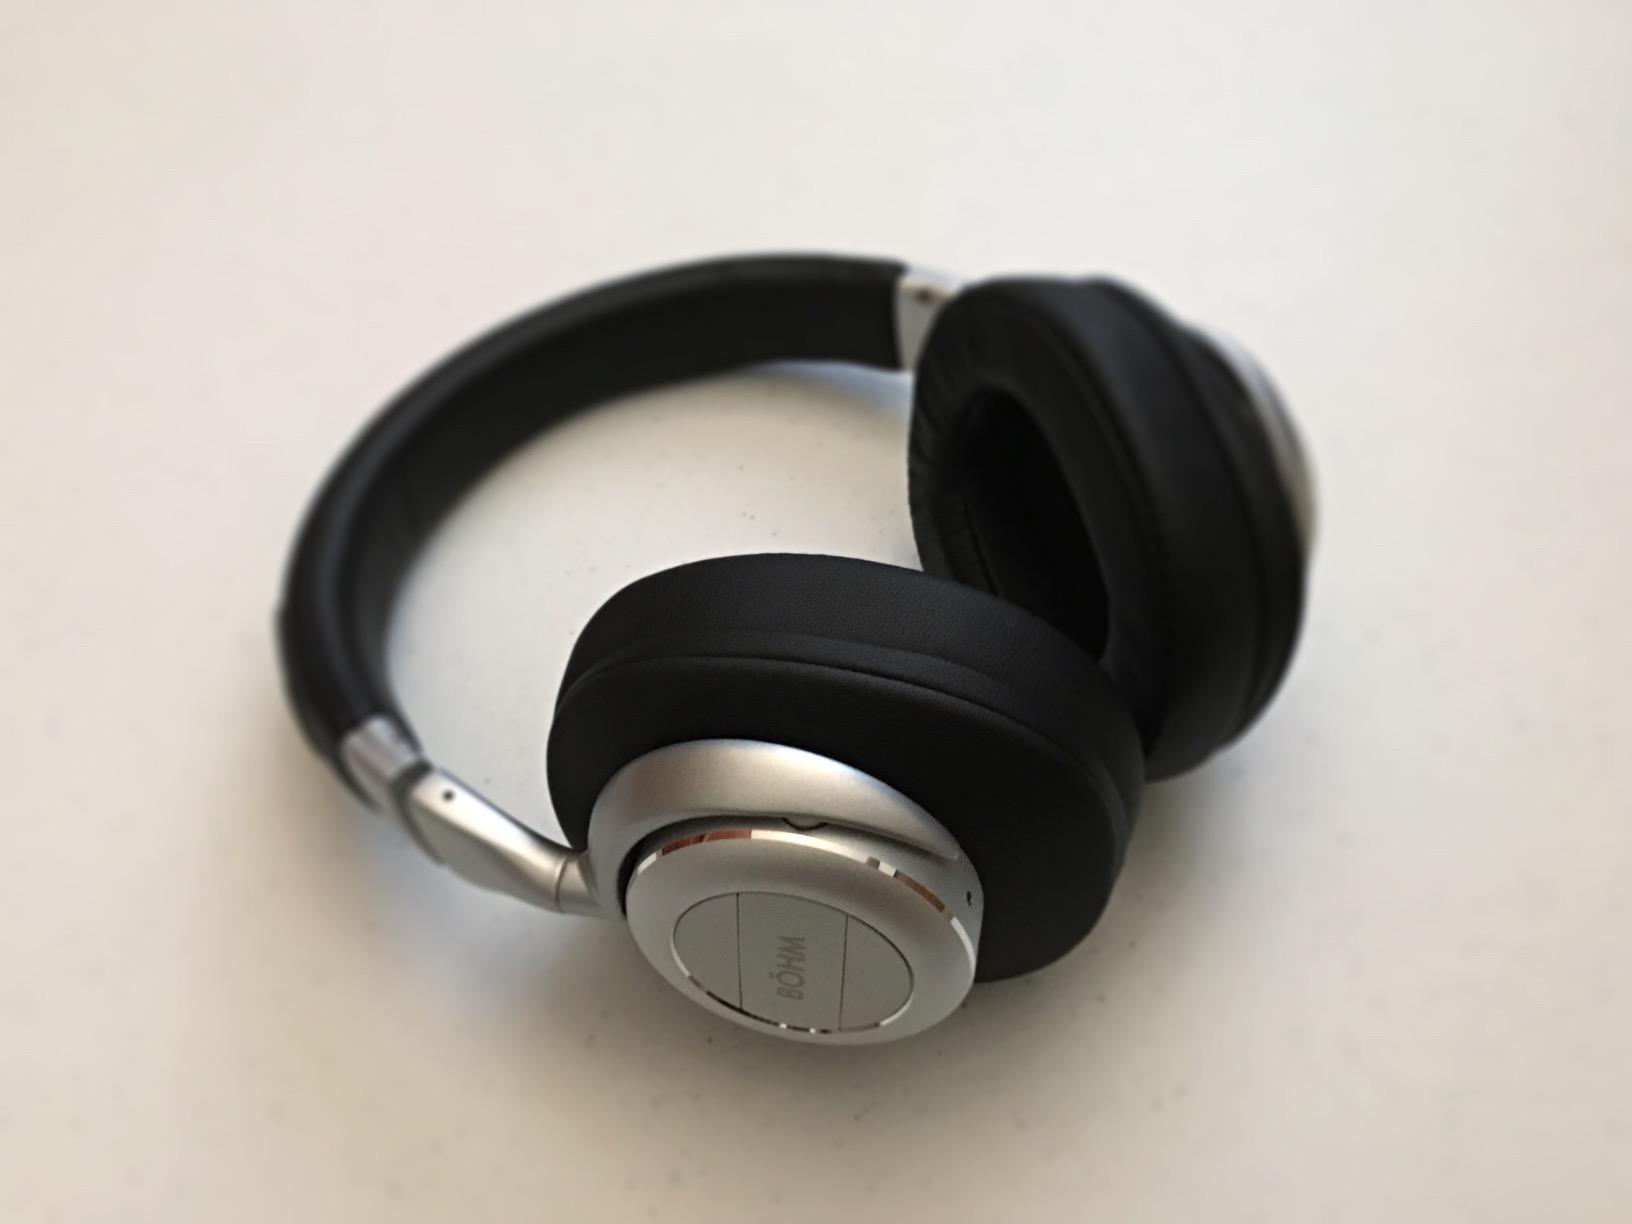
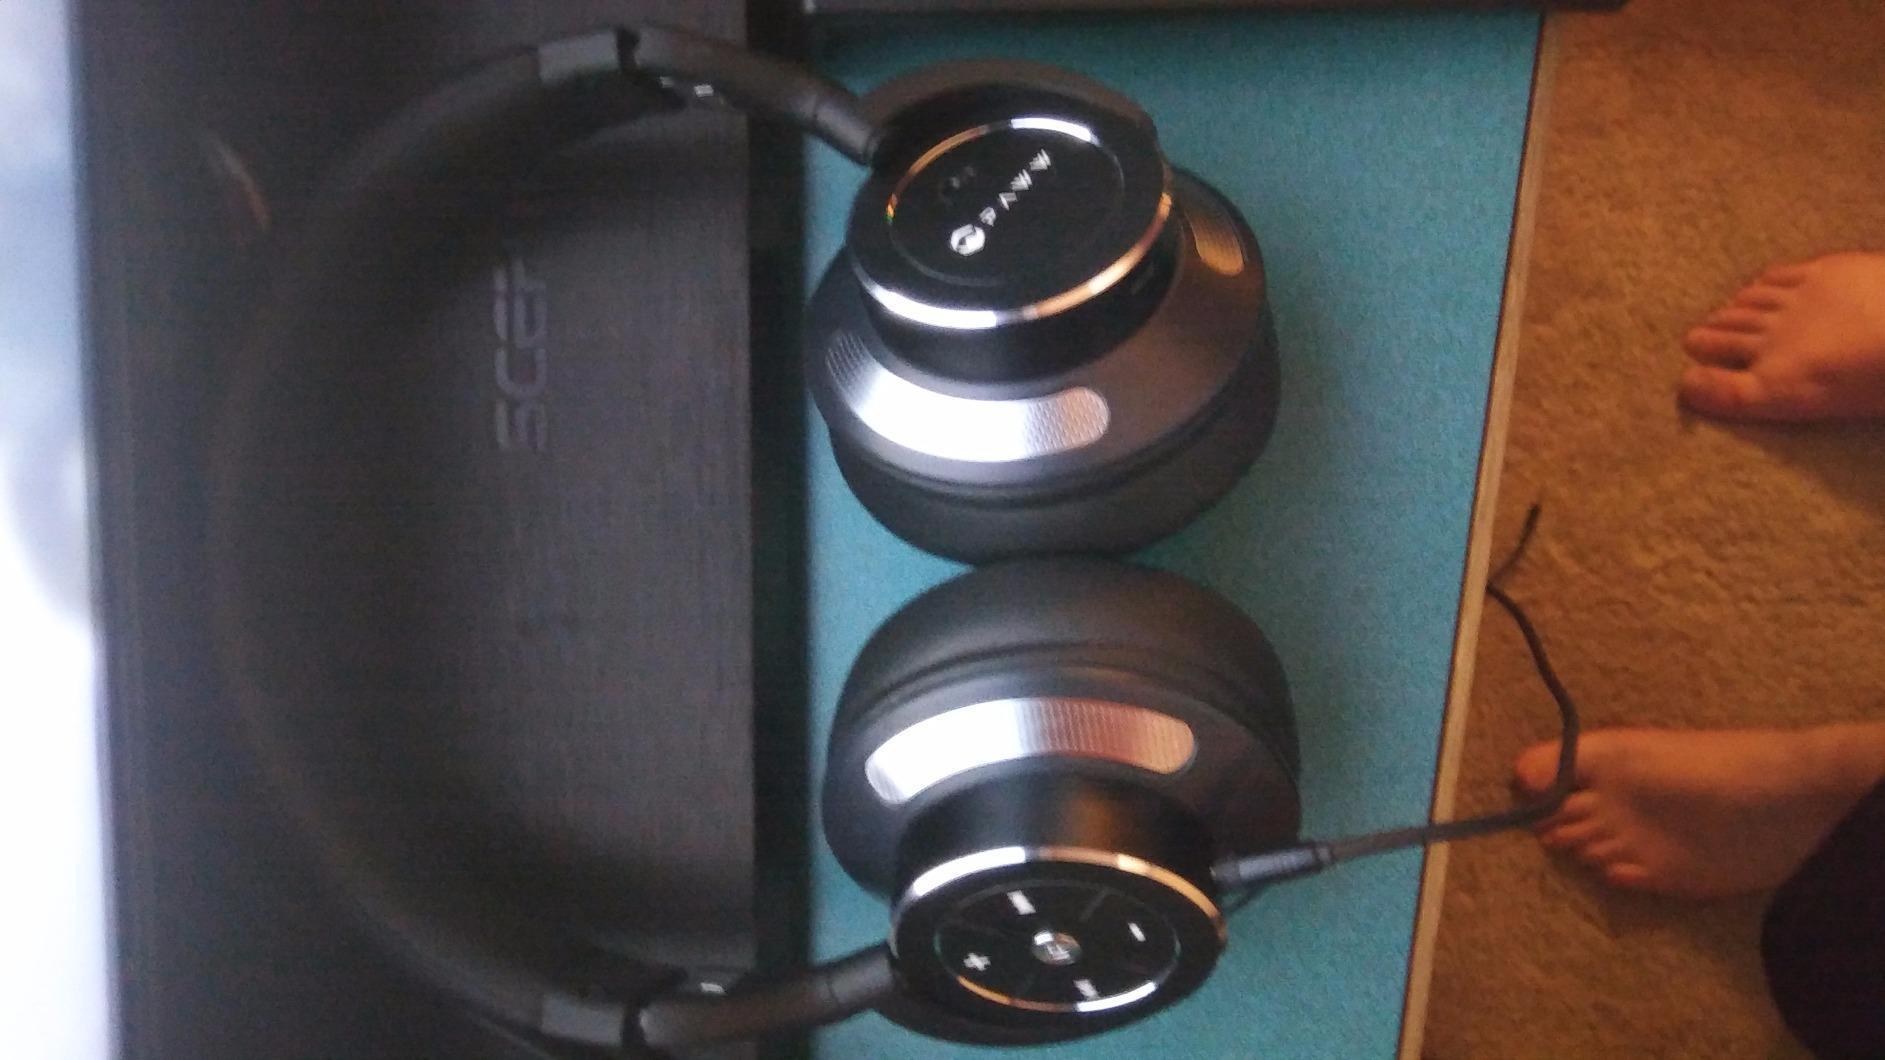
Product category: headphones
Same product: no